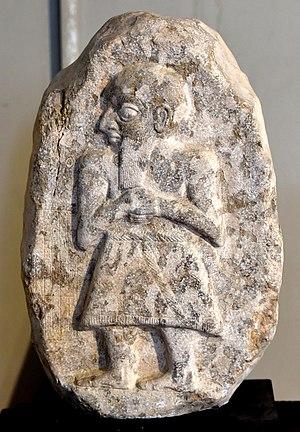
L’empire d'Akkad est un État fondé par Sargon d'Akkad qui domina la Mésopotamie de la fin du XXIVᵉ siècle av. J.-C. au début du XXIIᵉ siècle av. J.-C. selon la chronologie la plus couramment retenue, même s'il est possible qu'il se soit épanoui environ un siècle plus tard, les datations étant incertaines pour une période aussi lointaine.